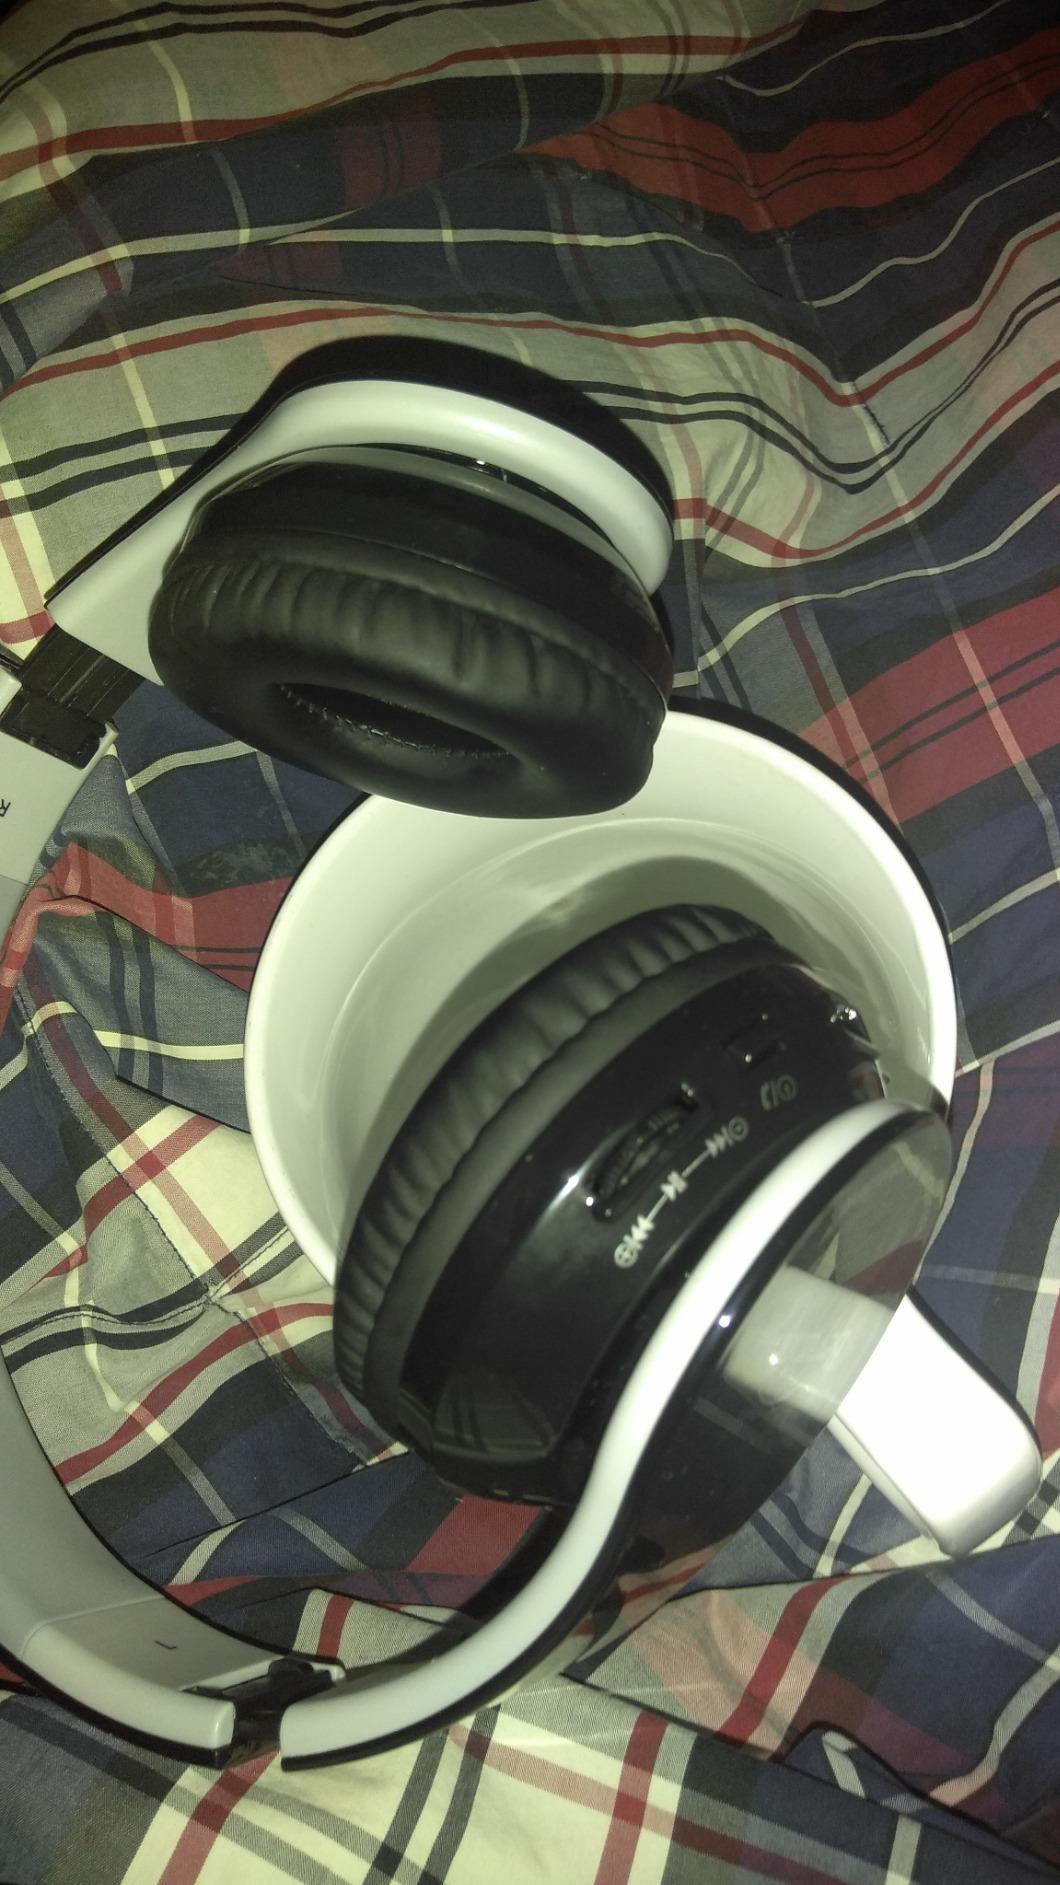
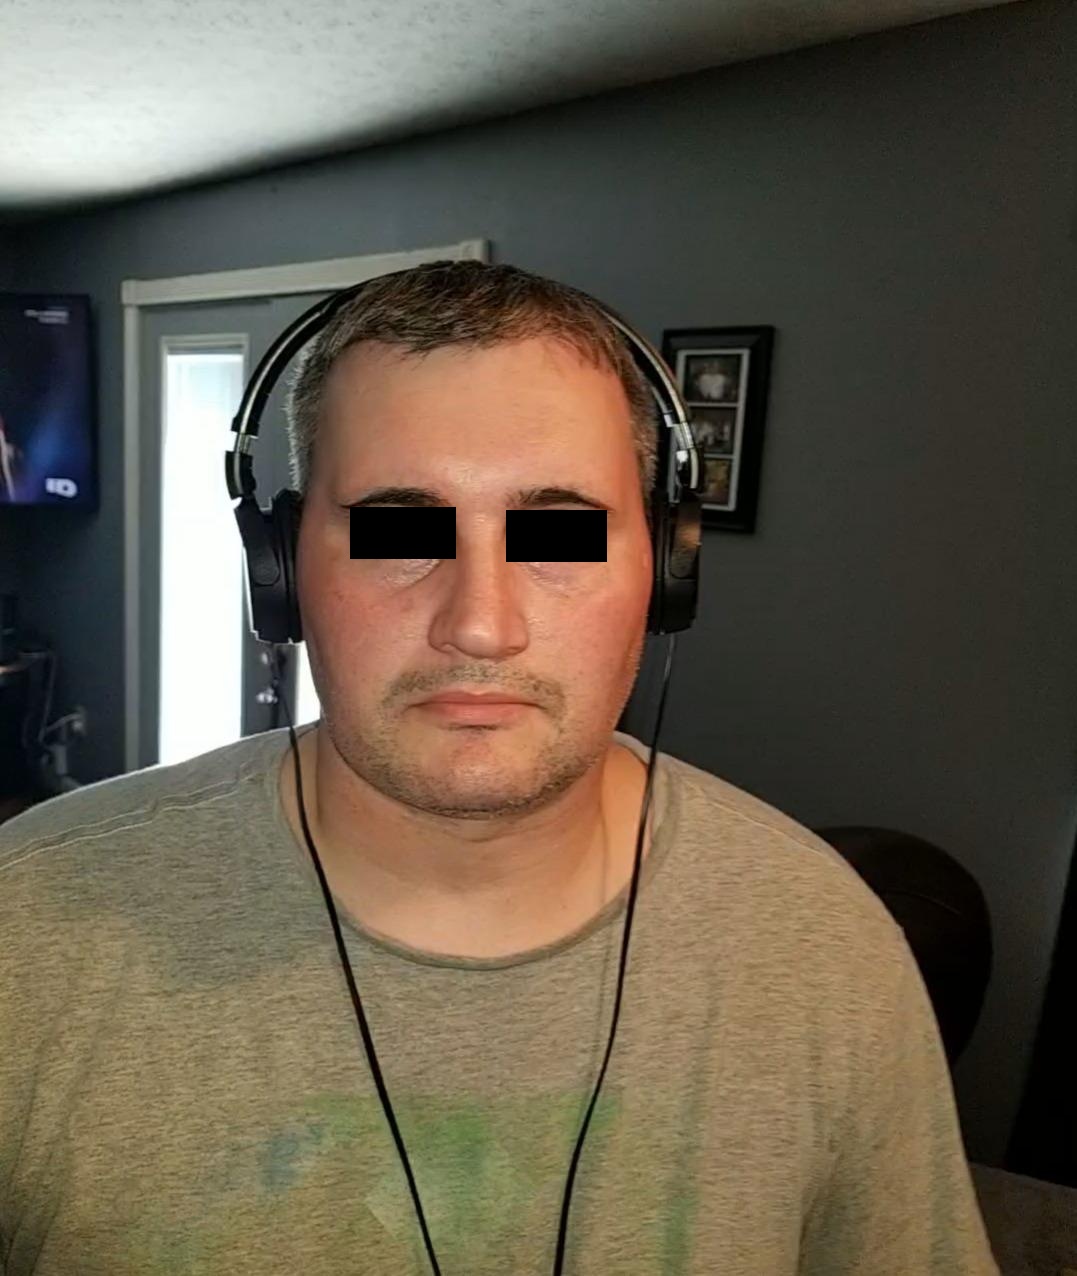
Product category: headphones
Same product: no